Jacek Moskwa

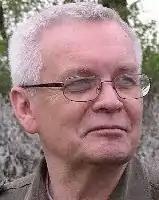
Jacek moskwa

Jacek Moskwa (born 1948) is a Polish journalist and writer. He cooperated with many of the most notable Media in Poland, including the Television News Agency, Życie Warszawy, Gazeta Wyborcza, Rzeczpospolita and Radio Zet.